Murray, Queensland

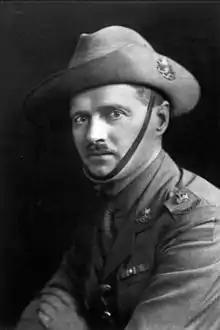
Major Harry Murray VC, 1917

Murray is situated in the traditional Wulgurukaba Aboriginal country.